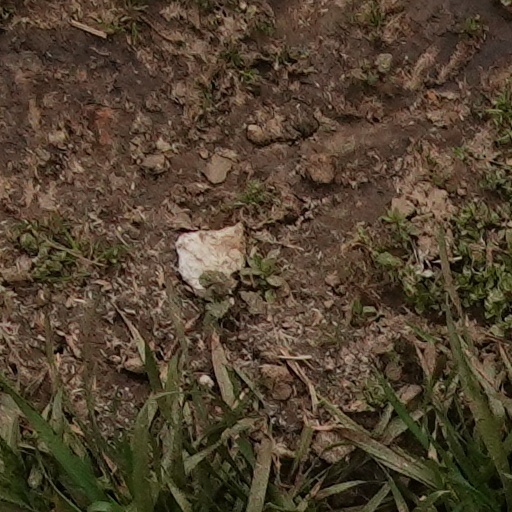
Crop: wheat